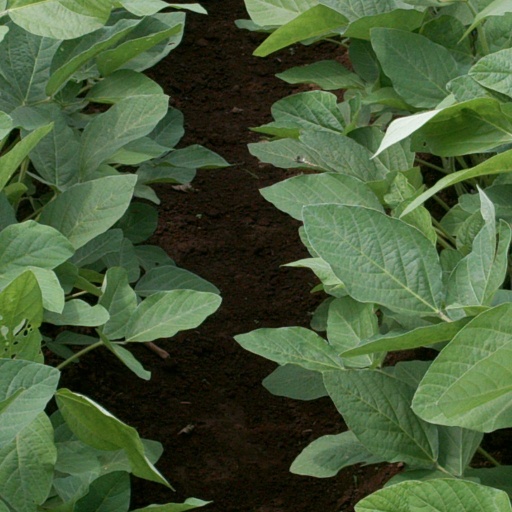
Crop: soybean